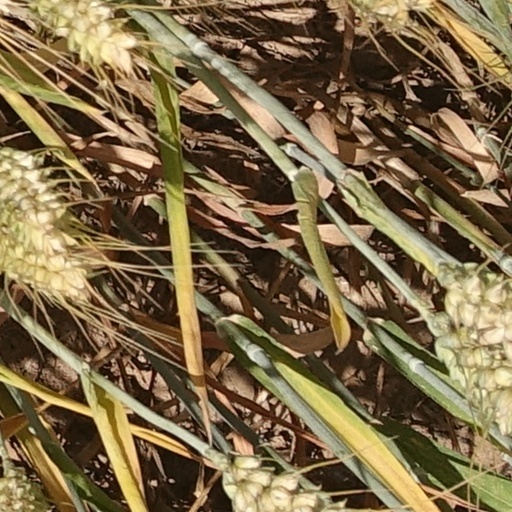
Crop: wheat